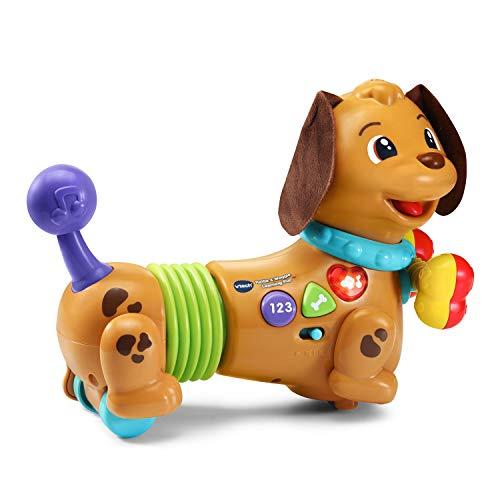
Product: VTech Rattle & Waggle Learning Pup
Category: Toys & Games | Kids' Electronics | Electronic Learning Toys
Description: This playful pup responds to the rattle of its dog bone by barking, running in circles and walking with a wag of its tail for cause-and-effect fun.
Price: $14.97
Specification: ProductDimensions:8.6x11.1x4.7inches|ItemWeight:1.61pounds|ShippingWeight:2.55pounds(Viewshippingratesandpolicies)|ASIN:B07Q198535|Itemmodelnumber:80-522700|Manufacturerrecommendedage:12month-3years|Batteries:4AAbatteriesrequired.(included)